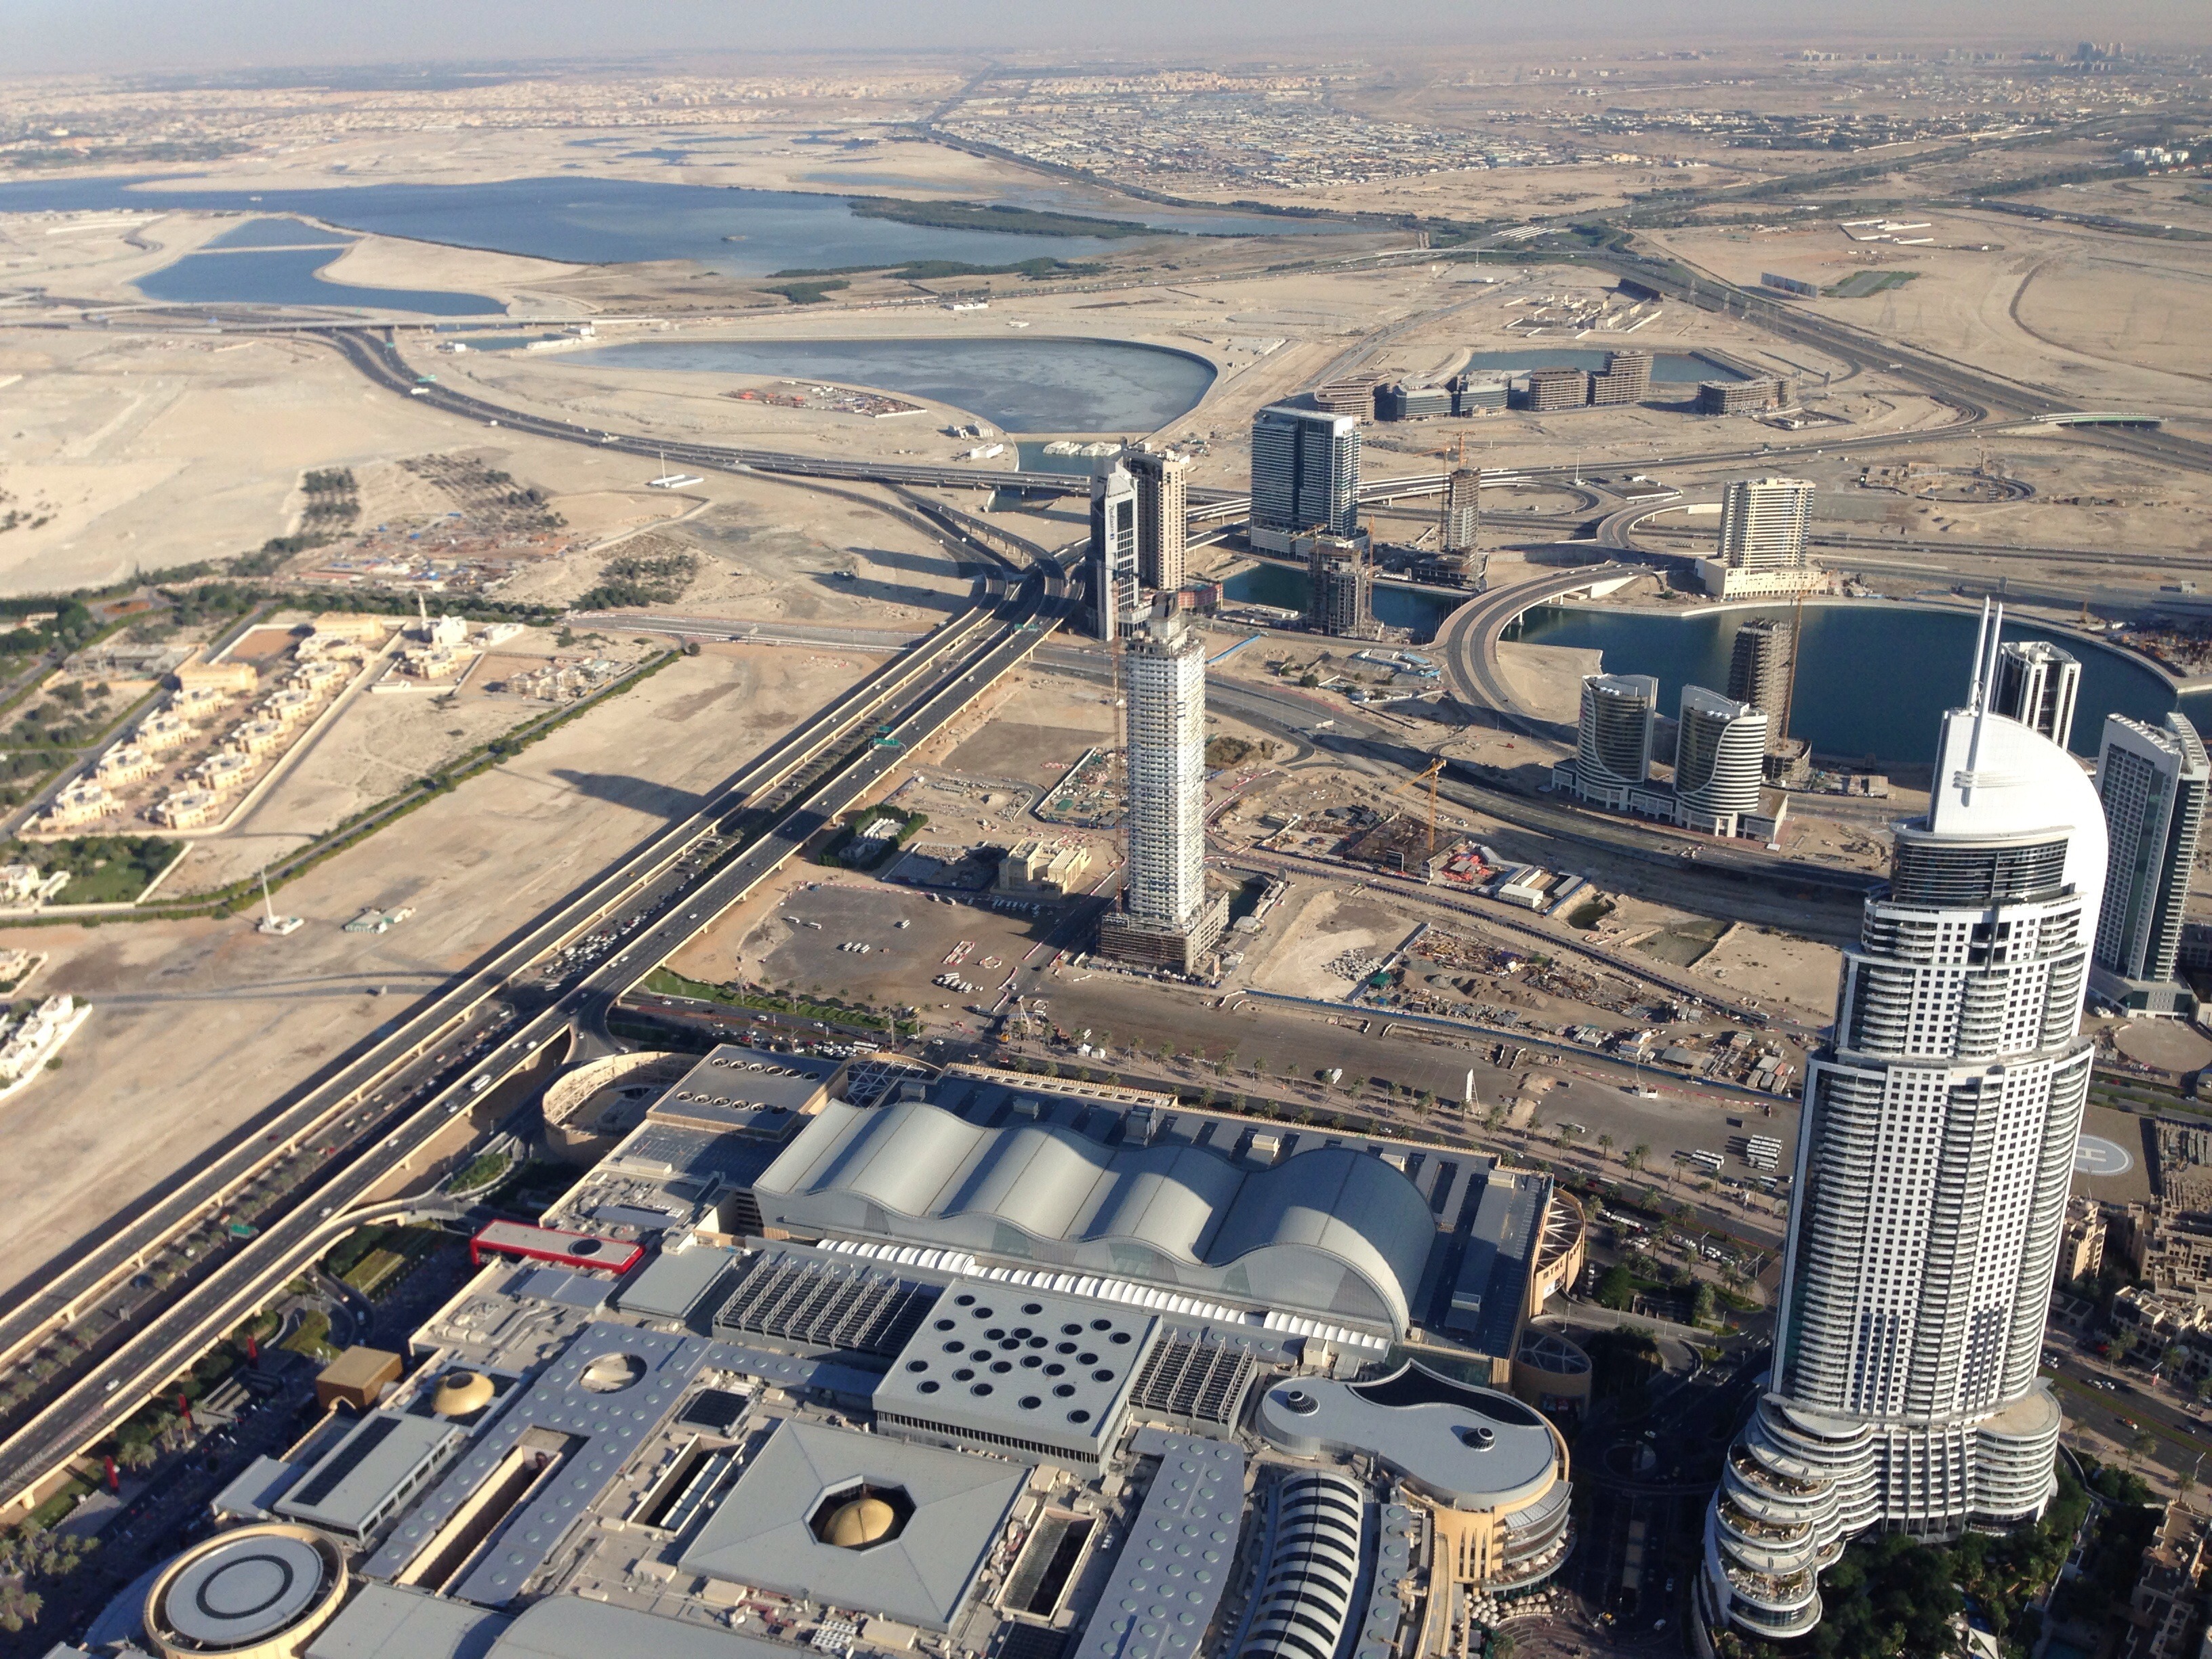
structure, city, transport, dubai, industry, stadium, infrastructure, bird's eye view, aerial photography, burj kalifa, sport venue